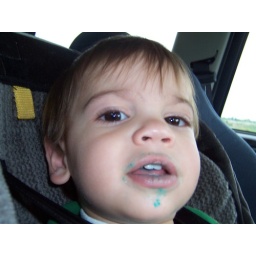
My cousin's little boy, with blue candy all over his face